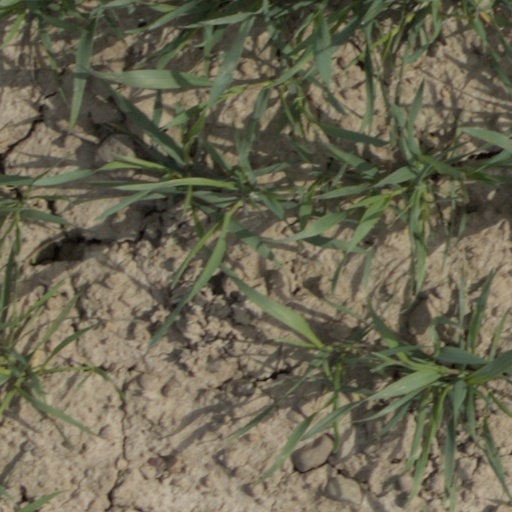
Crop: wheat